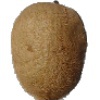
Label: kiwi